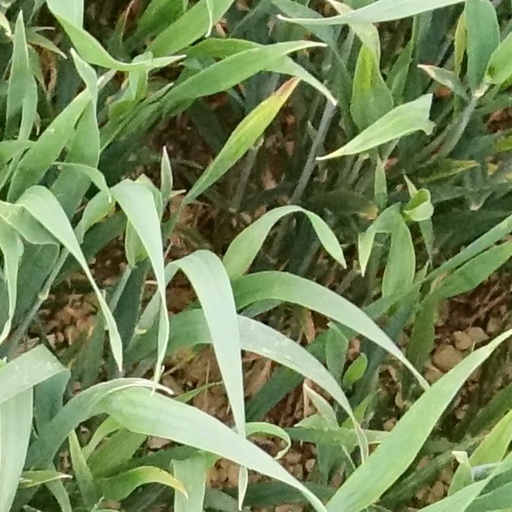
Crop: wheat